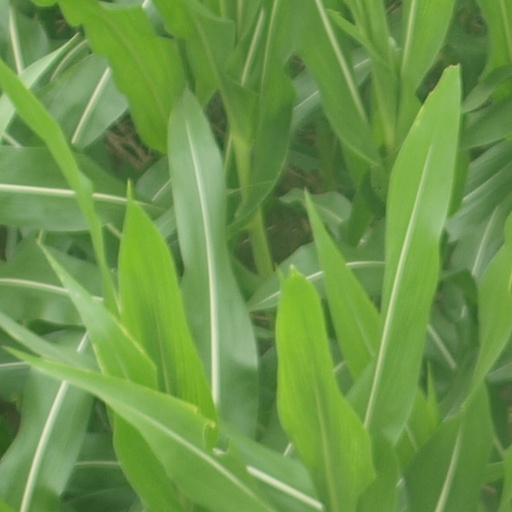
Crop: maize; corn